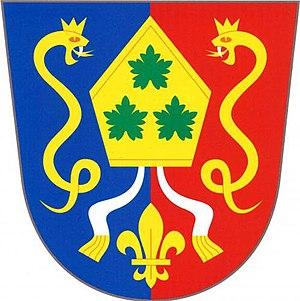
Jarpice est une commune du district de Kladno, dans la région de région de Bohême-Centrale, en Tchéquie. Sa population s'élevait à 289 habitants en 2020.